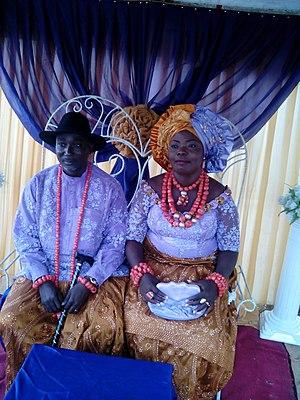
Les Itsekiri sont un groupe ethnique de la région du Delta du Niger au Nigeria, dans l'État du Delta. Les Itsekiri comptent actuellement un peu moins d'un million de personnes et vivent principalement dans les districts de Warri South, de Warri North et de Warri South West, dans l'État du Delta, sur la côte atlantique du Nigeria. Des communautés importantes d'Itsekiris peuvent être trouvées dans des parties des états d'Edo et d'Ondo et dans diverses autres villes nigériennes comprenant Lagos, Sapele, ville de Bénin, Port Harcourt et Abuja. Beaucoup de gens d'origine Itsekiri résident également au Royaume-Uni, aux États-Unis et au Canada. Les Itsekiris sont étroitement apparentés aux Yoruba du Sud-Ouest Nigérian et plus largement aux peuples Urhobo et Edo.